List of deserts

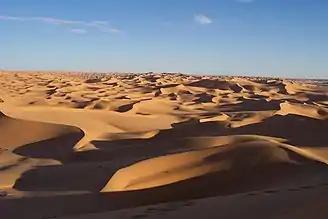
The Sahara is the largest hot desert in the world

This is a list of deserts sorted by the region of the world in which the desert is located.